A Yank in Libya

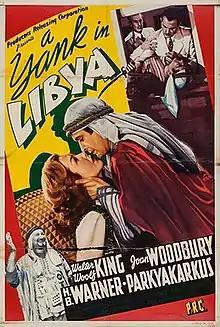

A Yank in Libya is a 1942 American war thriller film directed by Albert Herman and starring H. B. Warner, Walter Woolf King, Parkyarkarkus and Joan Woodbury.